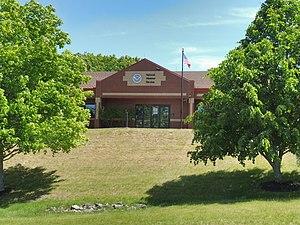
Second front view of the NWS office at 1 Weather Lane Gray, ME 04039 beside the Pineland Farms Equestrian Center.